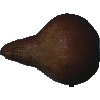
Label: Pear Kaiser 1